Achilles

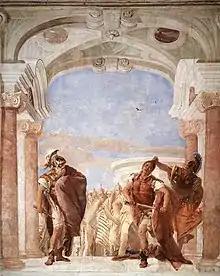
"The Rage of Achilles", fresco by Giovanni Battista Tiepolo (1757, Villa Valmarana ai Nani, Vicenza)

The Homeric epic only covers a few weeks of the decade-long war, and does not narrate Achilles's death. It begins with Achilles's withdrawal from battle after being dishonoured by Agamemnon, the commander of the Achaean forces. Agamemnon has taken a woman named Chryseis as his slave. Her father Chryses, a priest of Apollo, begs Agamemnon to return her to him. Agamemnon refuses, and Apollo sends a plague amongst the Greeks. The prophet Calchas correctly determines the source of the troubles but will not speak unless Achilles vows to protect him. Achilles does so, and Calchas declares that Chryseis must be returned to her father. Agamemnon consents, but then commands that Achilles' slave Briseis, the daughter of Briseus, be brought to him to replace Chryseis. Angry at the dishonour of having his plunder and glory taken away (and, as he says later, because he loves Briseis), with the urging of his mother Thetis, Achilles refuses to fight or lead his troops alongside the other Greek forces. At the same time, burning with rage over Agamemnon's theft, Achilles prays to Thetis to convince Zeus to help the Trojans gain ground in the war, so that he may regain his honour.